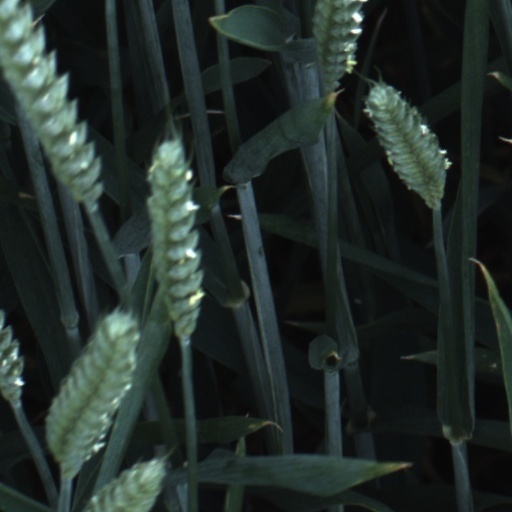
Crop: wheat